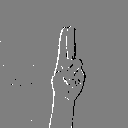
ASL letter: u